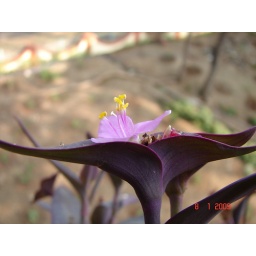
This plant existed in our balcony of earstwhile house (multi storey)